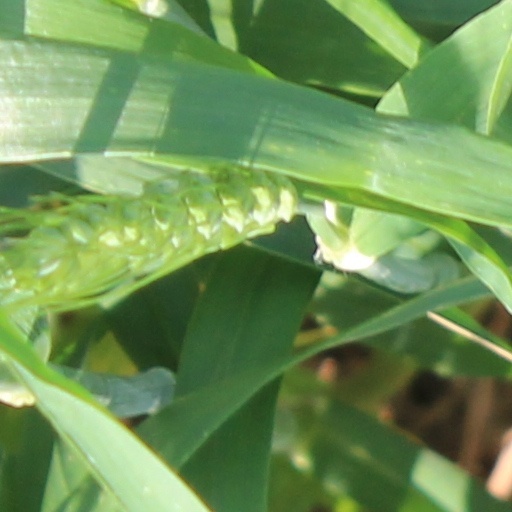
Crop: wheat